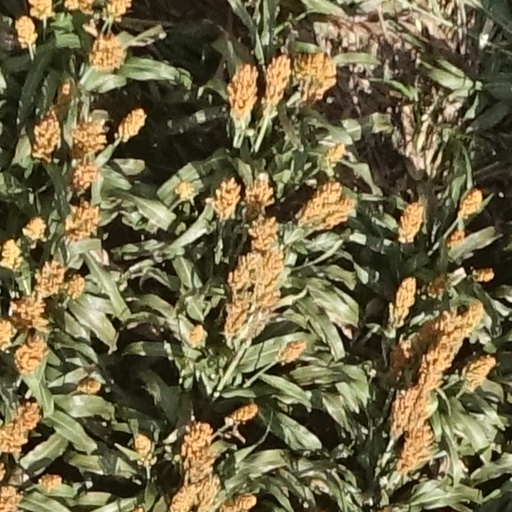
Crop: sorghum